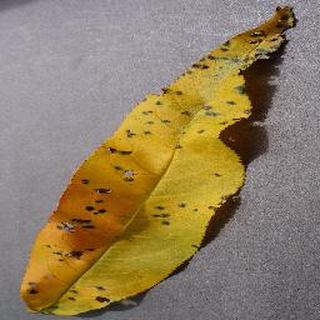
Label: peach_bacterial_spot